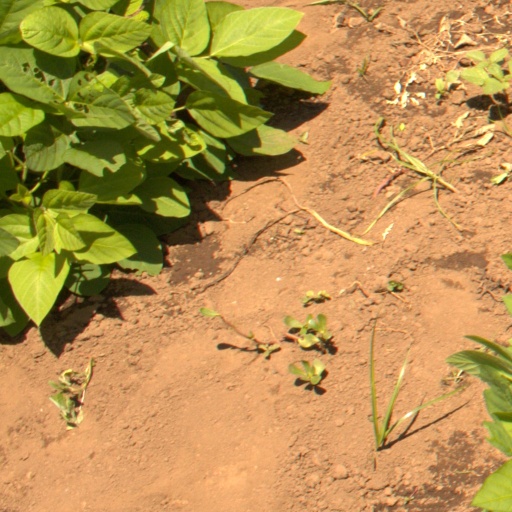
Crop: soybean